Tropical Storm Flossie (2013)

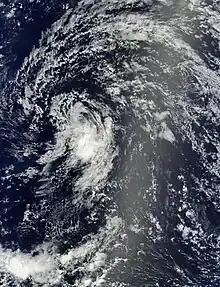
Tropical Storm Flossie over Hawaii on July 29

Upon entering the central Pacific Ocean, Flossie prompted the issuance of a tropical storm watch for Hawaii and Maui counties on July 27. This was upgraded to a tropical storm warning hours later, while Oahu was placed under a tropical storm watch. Due to the threat of heavy rain, forecast to reach in localized areas, a flash flood watch was issued for all of Hawaii, valid between July 29 and 30. All Maui County parks were closed due to the storm as county authorities activated emergency operations. Along the Big Island, all courts and colleges were closed. Hawaii Governor Neil Abercrombie signed an emergency proclamation. Three ports were closed, including two on the Big Island and one on Maui. Under the anticipation that Flossie would become the first tropical storm to make landfall in the state since 1992, authorities opened 11 shelters across the state, including four on Maui and seven on Oahu. In total, 177 persons used these shelters. A scheduled water outage in Hanalei and Waipa was postponed due to the storm.